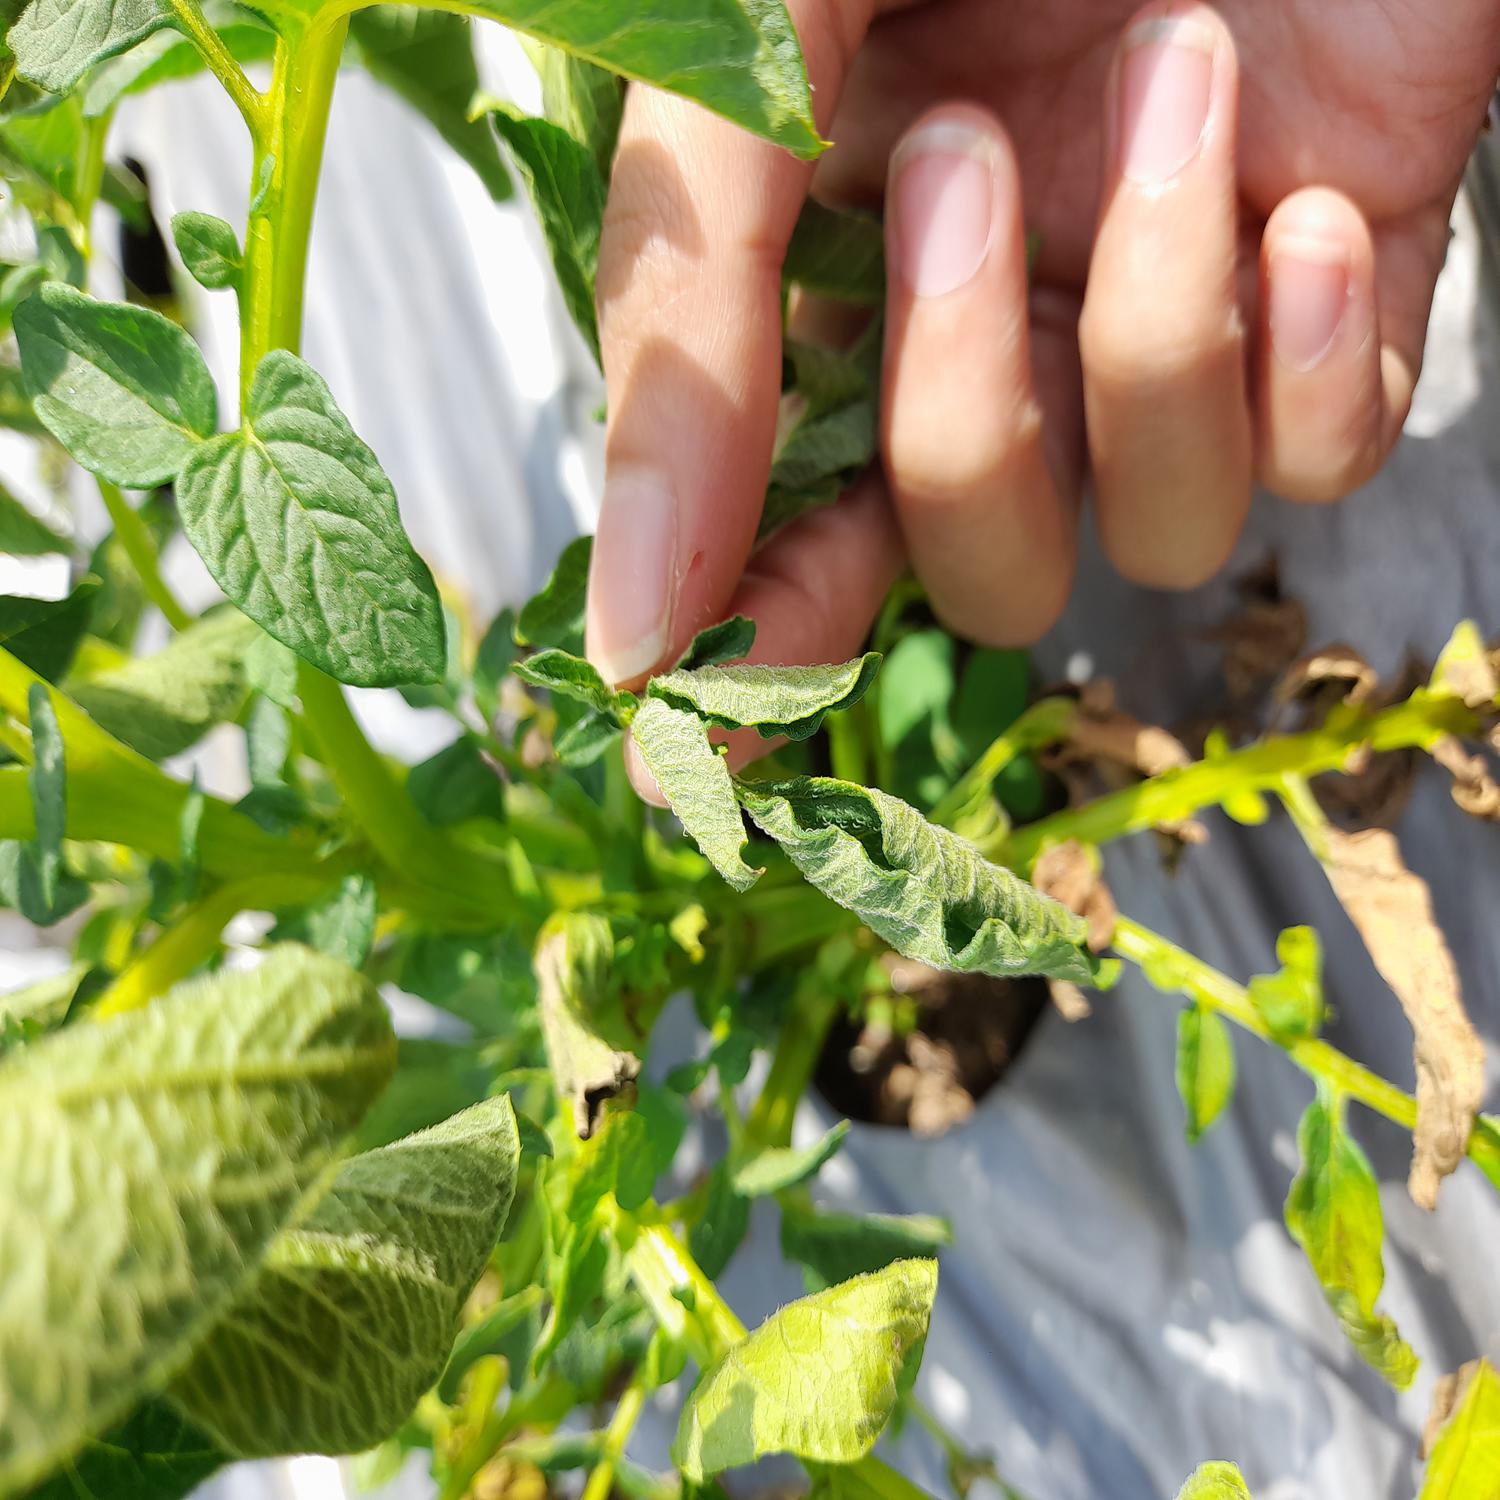
Etiqueta: Pudricion_Parda